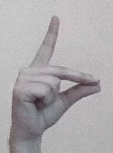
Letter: ta